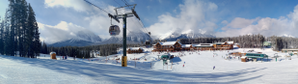
Sur les pistes de la station Lake Louise, mars 2017.